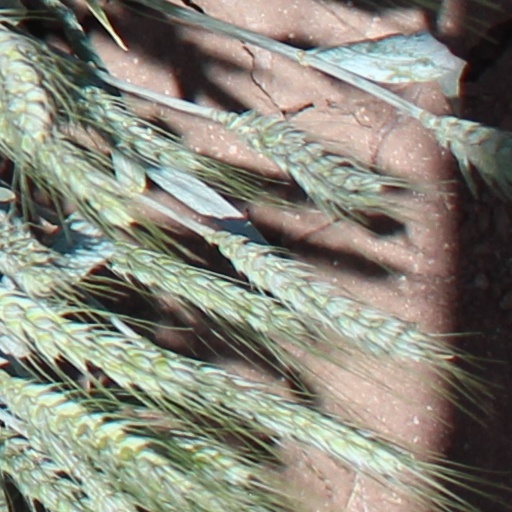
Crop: wheat